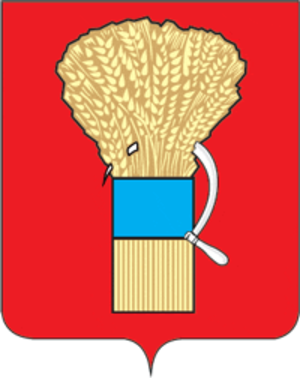
Ussurijsk
Ussurijsk er en by i Primorskij kraj i Fjernøstlige føderale distrikt i Den Russiske Føderation. Byen ligger omkring 100 km nord for Vladivostok og har 170.660 indbyggere.